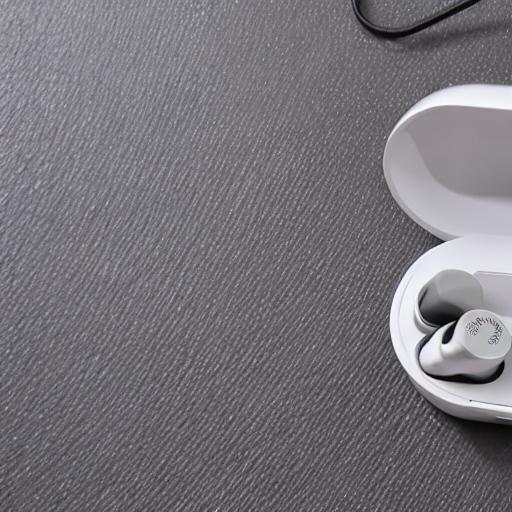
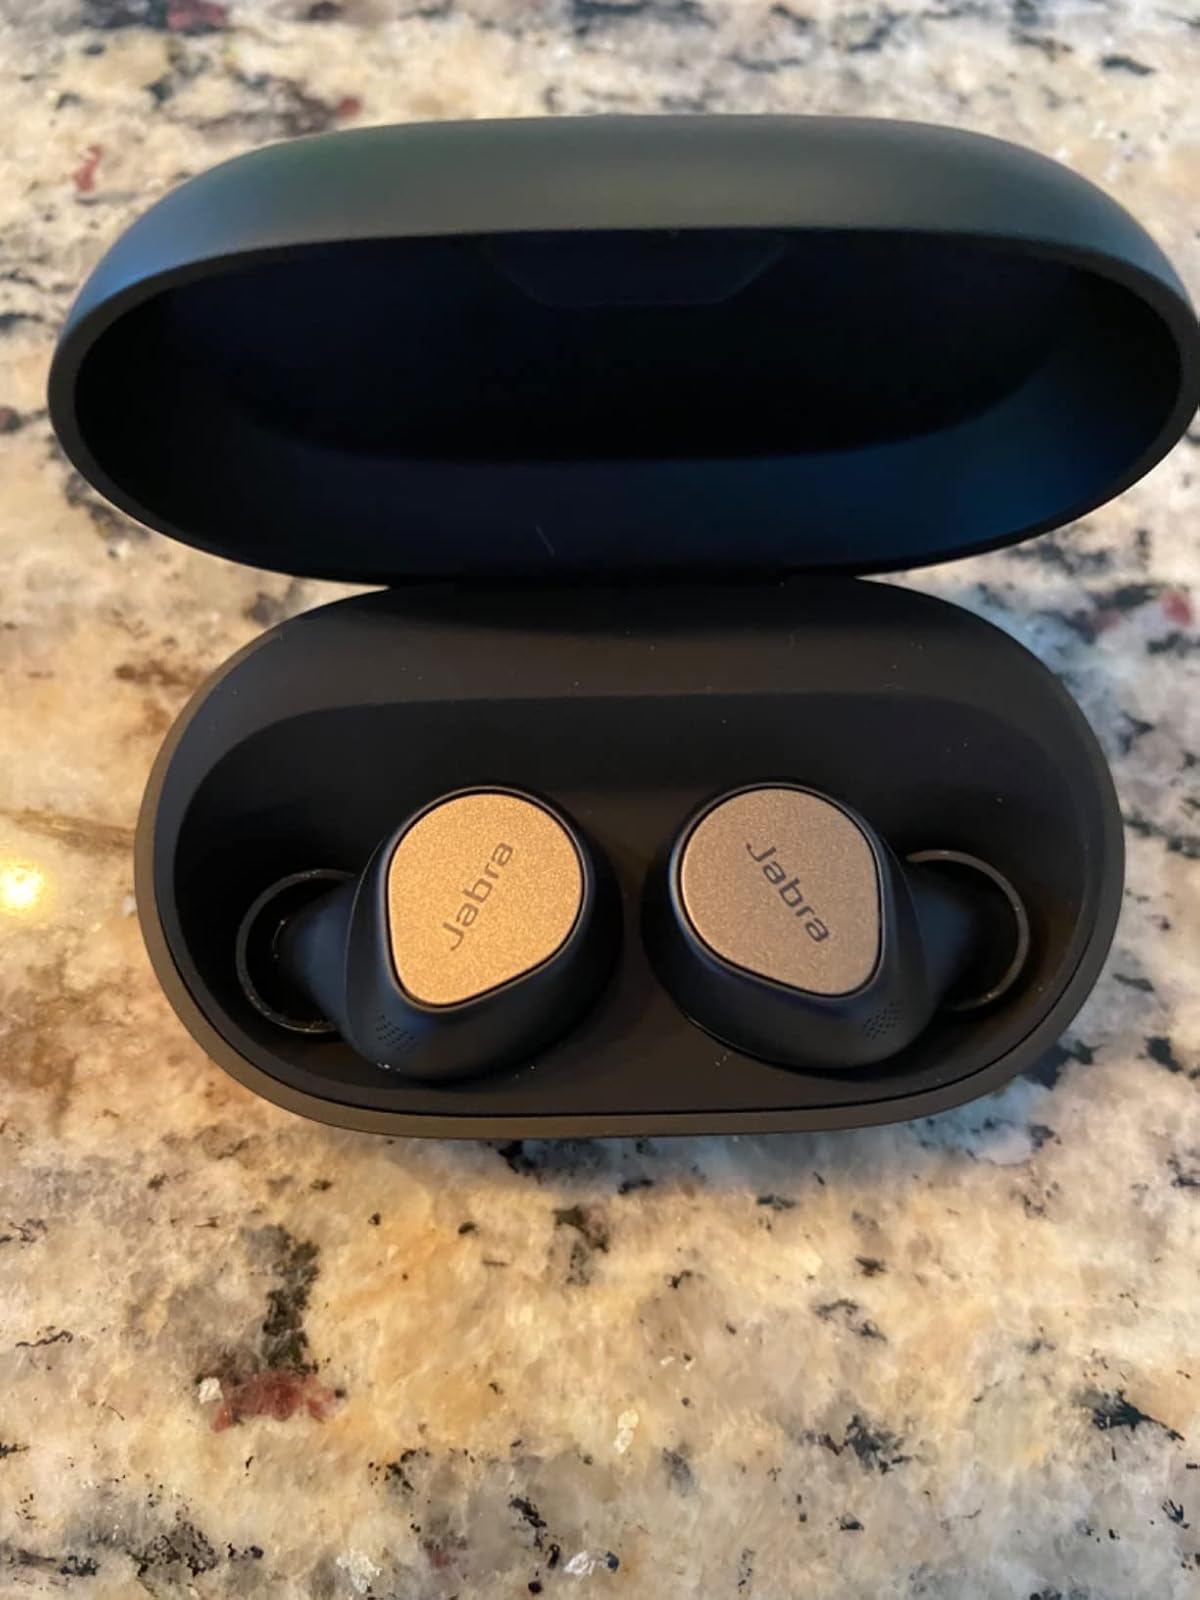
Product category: earbuds
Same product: no